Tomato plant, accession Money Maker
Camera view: bottom (45 deg); turntable rotation: 30 degrees
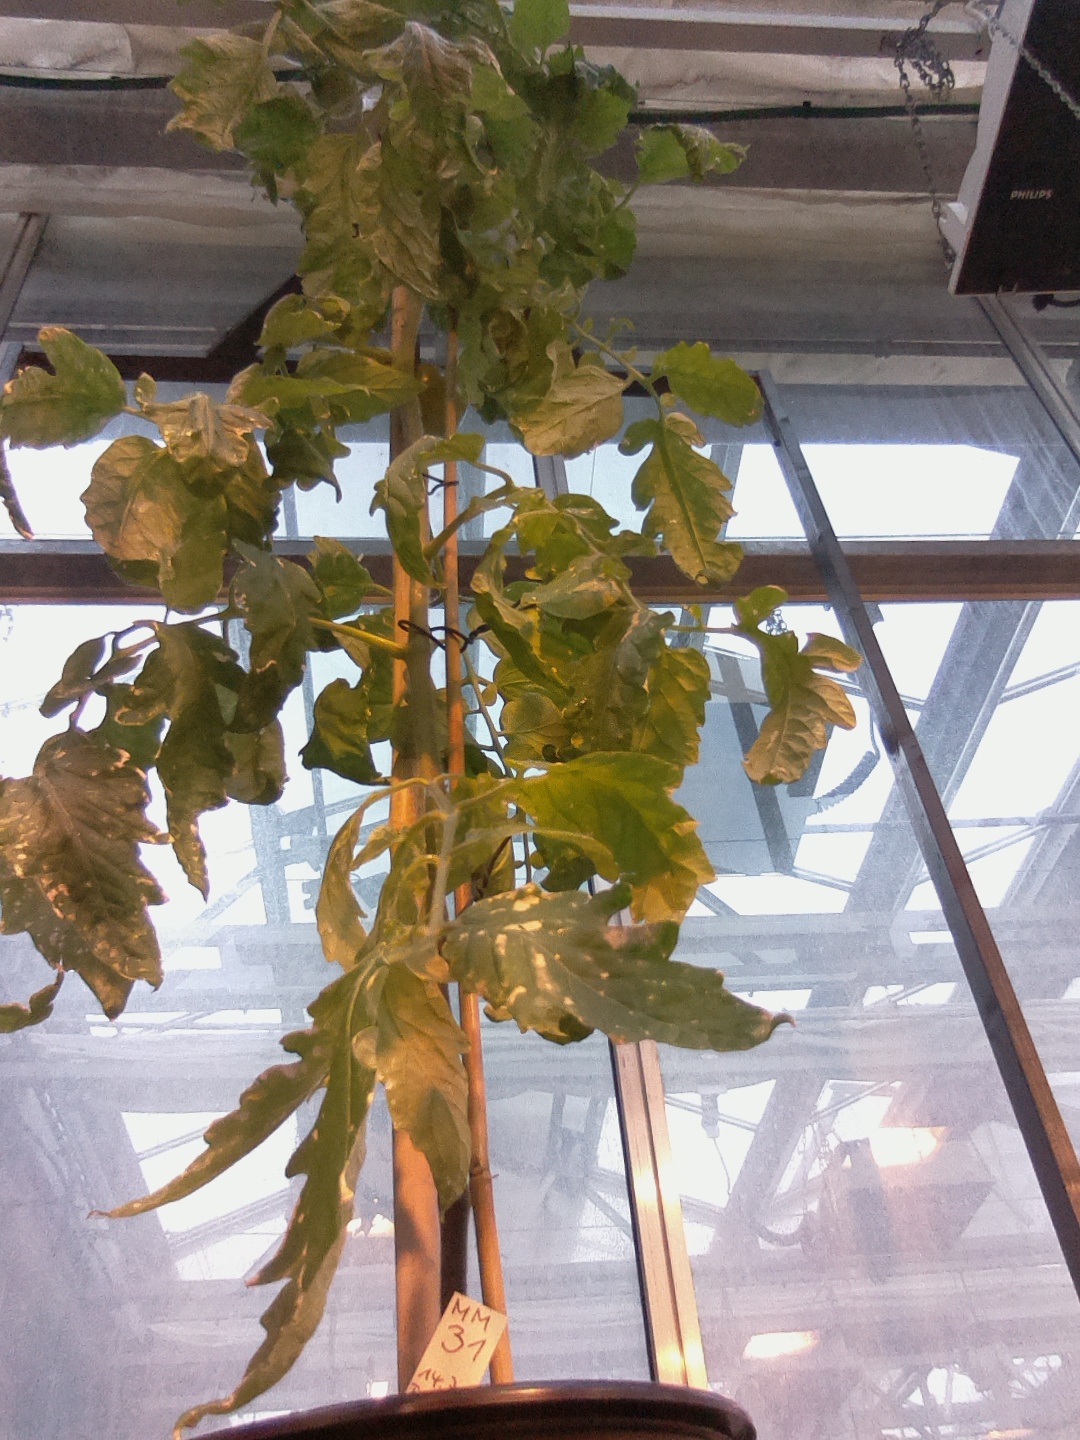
BBCH growth stage 77: 70%-80% of final fruit size